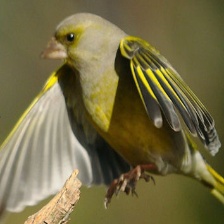
Species: HAWFINCH
Scientific name: COCCOTHRAUSTES COCCOTHRAUSTES